Dendi (province)

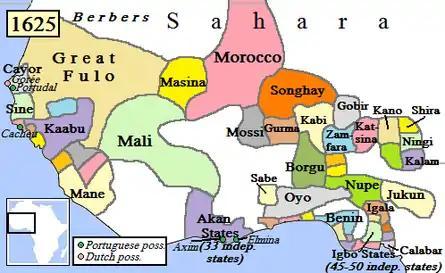
West Africa after the Moroccan invasion

After the Moroccans had Askia Sulayman appointed as their puppet the pasha, Mahmud ibn Zarqun, attempted to conquer the remaining smaller Songhai kingdoms Which was now centred in south-western Niger. Askia Nuh resisted the invasion by a costly warfare lasting two years. In 1594 Mahmud was forced to discontinue the war and retreated, just to be killed in the same year by Dogon, with whom Nuh was probably allied. The new pasha called Mansur continued the war against the Songhai and again Nuh resorted to guerilla warfare. This situation lasted until 1599, when Nuh's followers became tired of the war and deposed him in favor of his brother Harun.